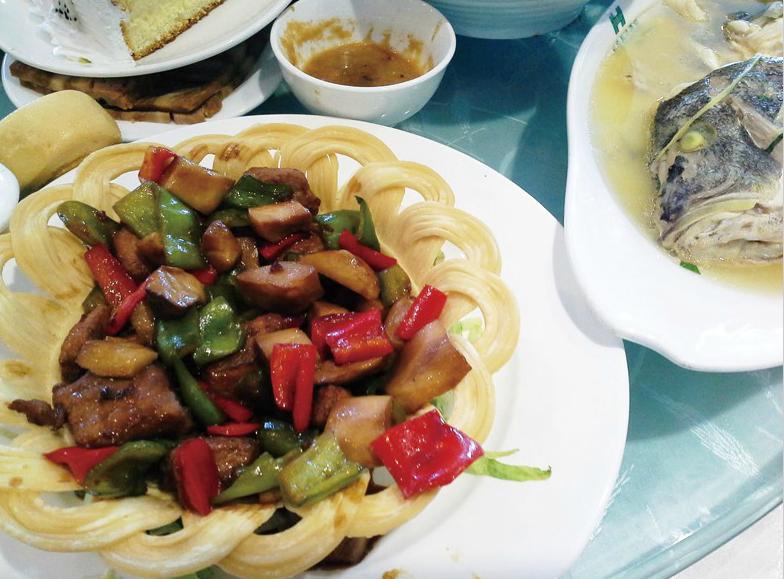
Label: trash